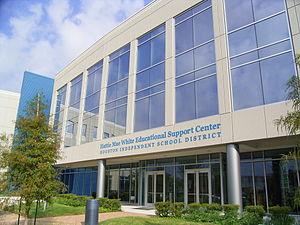
Le Hattie Mae White Educational Support Center (HMWESC), le siège du District Scolaire Indépendant de Houston اردو: ﮨيٹی مئے وﮨائٹ ايجوكيشنل سپورٹ سنٹر Tiếng Việt: Trung Tâm Hỗ Trợ Giáo Dục Hattie Mae White, Khu Học Chánh Houston 中文（简体）‎: 哈蒂·马·怀教育支持中心 (Hattie Mae White Educational Support Center) - 休斯顿独立学区的总部 中文（繁體）‎: 哈蒂·馬·懷教育支持中心 (Hattie Mae White Educational Support Center) - 休斯頓獨立學區的總部
Houston /ˈhjus.tən/ est une ville de l'État du Texas dans le Sud des États-Unis. Avec une population de 2 303 482 habitants dans la municipalité et 6 313 158 dans l'agglomération, c'est la plus grande ville du Sud des États-Unis et, après Dallas, la deuxième aire urbaine de la région. Ses habitants s'appellent les Houstoniens. La ville s'étale sur trois comtés dont le principal est le comté de Harris. C'est la quatrième ville des États-Unis après New York, Los Angeles et Chicago.
Le District Scolaire Indépendant de Houston est un district scolaire du Texas.